Artemisia II of Caria

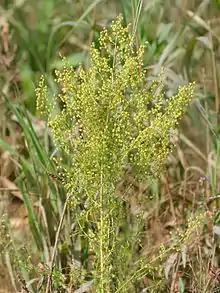
Artemisia annua.

While Artemisia's father is known to have been Hekatomnos, the identity of her mother is less clear. There is a possibility that her mother might have been Aba, daughter of Hyssaldomos and a sister of Hekatomnos. This view however is challenged by scholars who believe either that the sibling marriages of the Hecatomnids were purely symbolic in nature and that while Ada was attested as his consort, it is not known if she was the mother of Hekatomnos‘ children.